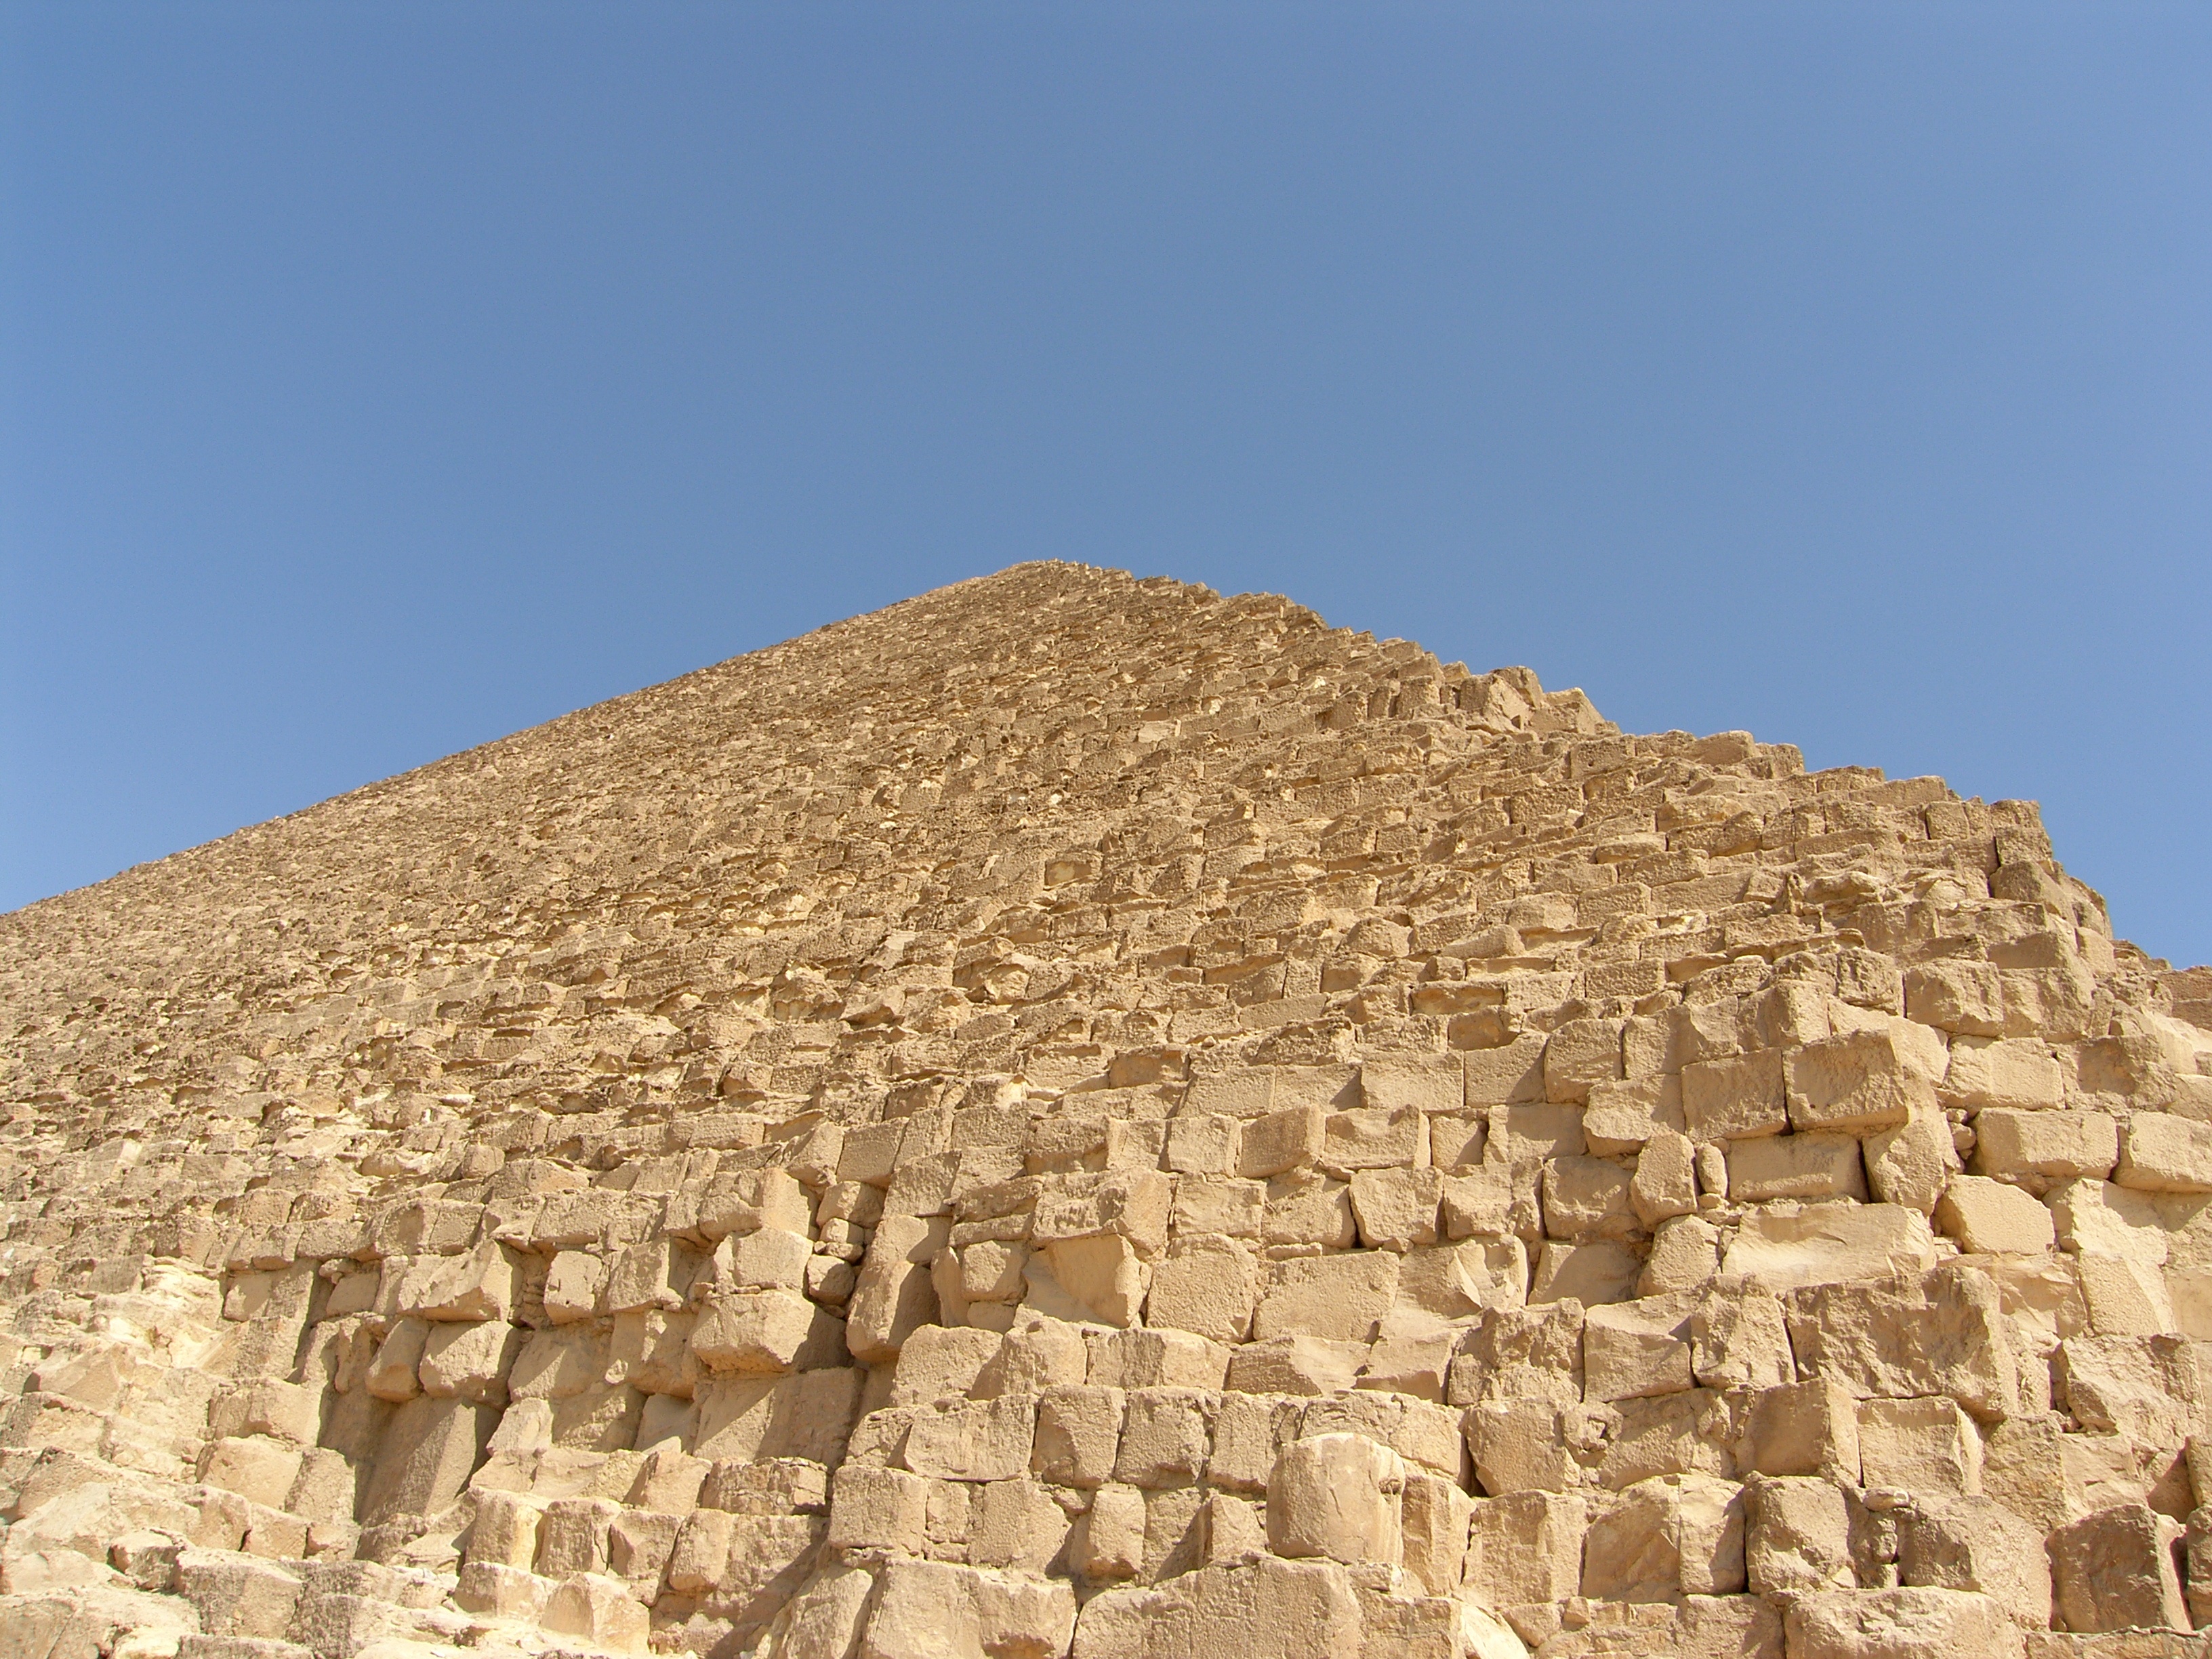
monument, travel, pyramid, egypt, ruins, badlands, archaeological site, historic site, motive, ancient history